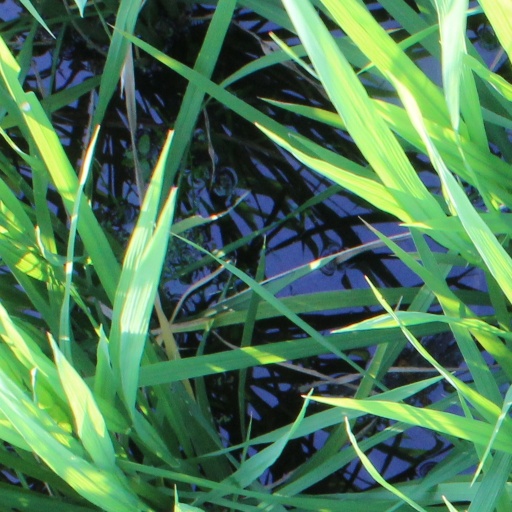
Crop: rice